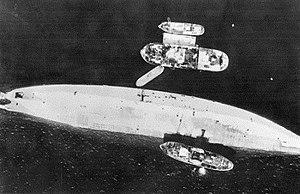
Le Tirpitz, ou Alfred von Tirpitz, est le plus grand cuirassé à flot d'Europe et le plus grand navire de guerre de la Kriegsmarine construit au chantier naval Kriegsmarinewerft. Il est lancé par Adolf Hitler le 1ᵉʳ avril 1939 à Wilhelmshaven et coulé le 12 novembre 1944.
Cette liste dresse les plus grandes catastrophes maritimes pendant la Seconde Guerre mondiale au regard du nombre de victimes. Du fait de son contexte, une Seconde Guerre mondiale sanguinaire entachée de nombreux drames, ces catastrophes resteront longtemps quasi ignorées.